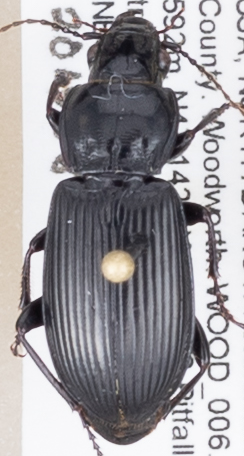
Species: Pterostichus melanarius melanarius
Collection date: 2015-08-19
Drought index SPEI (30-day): -1.204
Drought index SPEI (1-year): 0.018
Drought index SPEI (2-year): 0.63